Jozef Schoeters

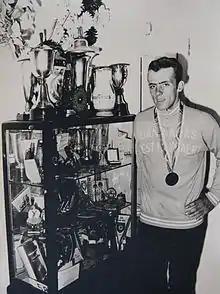

Jozef Schoeters (12 May 1947 – 1 May 1998) was a Belgian cyclist. He competed in the individual road race at the 1968 Summer Olympics.